Flaminio Scala

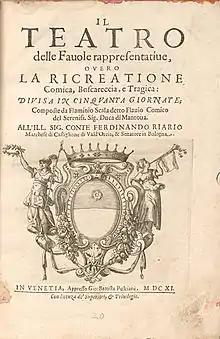
Title page of "Il teatro delle favole rappresentative" (1611)

In 1611 Scala published the first collection of "Scenarios of the Commedia dell'Arte" plays, under the title "Il Teatro delle Favole Rappresentative," also called the Scala collection. Out of the fifty scenarios, only one is considered a tragedy, nine are considered elaborate fantasies and the remaining forty are comedies. Scala's approach to creating was unique. His scenarios did not require dialogue. The scenarios only provide in detail the action to be done by the actor. It is unknown as to why Scala chose to format his work like this. Evidence suggests that the Scala collection may have been written to cater to both actors and recreational readers. Between the seventeenth and eighteenth century's collections, documentation proves that 750 canovacci have survived over time. The collection has been translated into English by Henry F. Salerno in 1967 as "Scenarios of the Commedia dell'Arte". A new Italian edition edited by Ferruccio Marotti was published in 1976. A new partial translation (30 scenarios out of 50) by Richard Andrews was published in 2008.